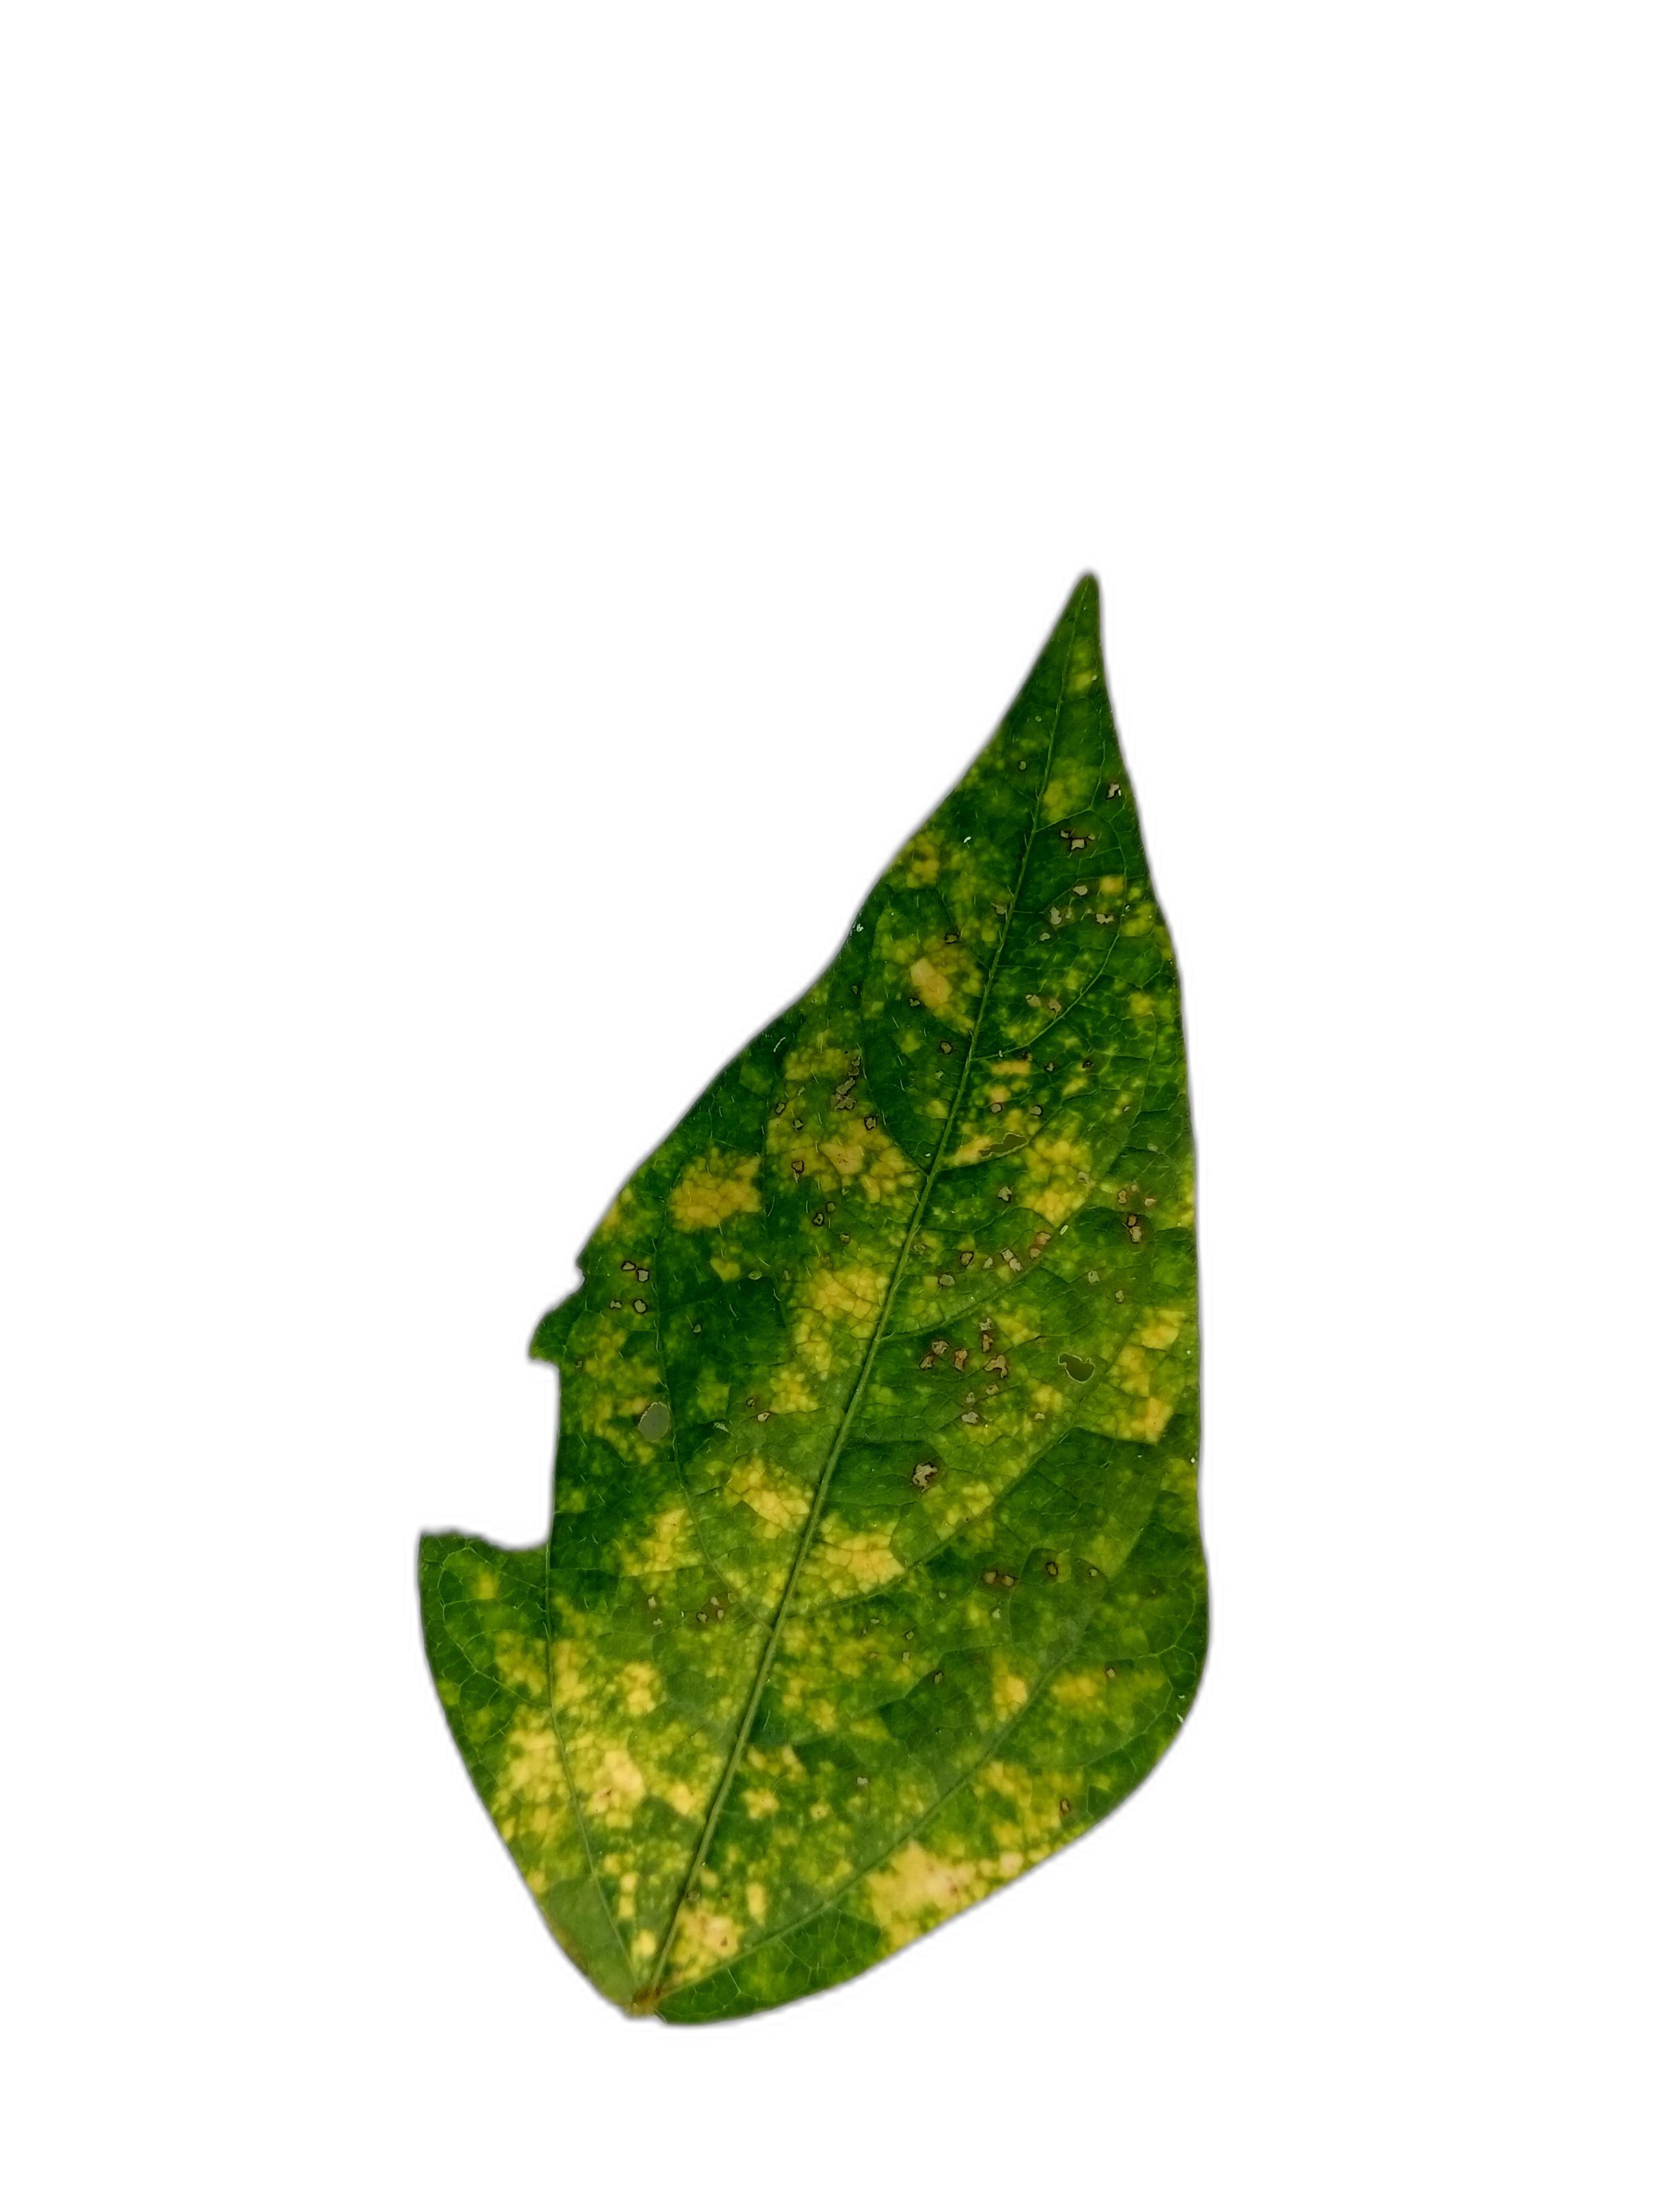
Label: Yellow Mosaic